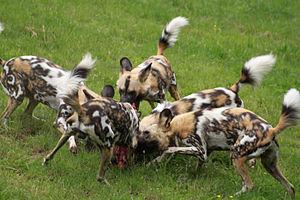
Le zoo d'Hamilton est le principal parc zoologique de la ville d'Hamilton situé en Nouvelle-Zélande. Plus précisément, il s'étend dans la banlieue de Rotokauri, à la périphérie de la zone urbaine sur une superficie approximative de 25 ha. Il est le premier zoo de Nouvelle-Zélande devenu entièrement financé par l'association connue sous le nom de Australasian Regional Association of Zoological Parks and Aquaria.